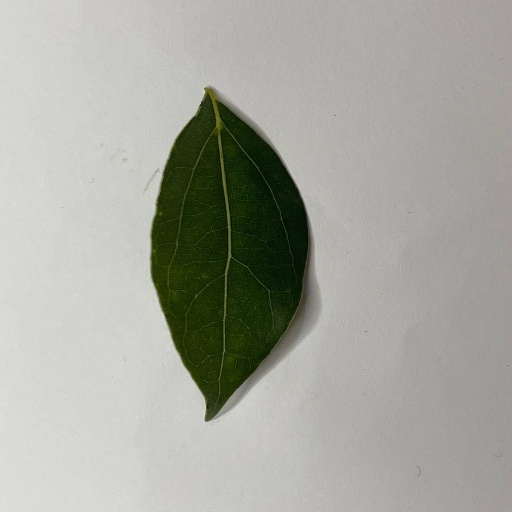
Species: Camphor
Leaf condition: Healthy Leaf